Audi A4

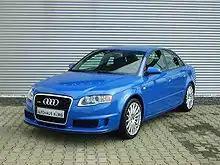
Audi A4 DTM Edition

A variant, developed by quattro GmbH, was first introduced in May 2005, named "Audi A4 DTM Edition". It was inspired by Audi's race cars of the 2004 Deutsche Tourenwagen Masters and was reintroduced in 2006 as a regular option. The 2.0T FSI engine received revised software mapping to the ECU, which increased the output to and of torque. It was available with front-wheel drive, or Quattro four-wheel drive.